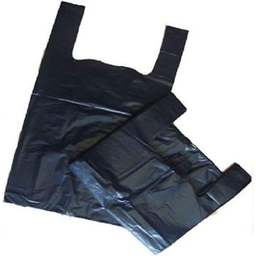
Label: plastic